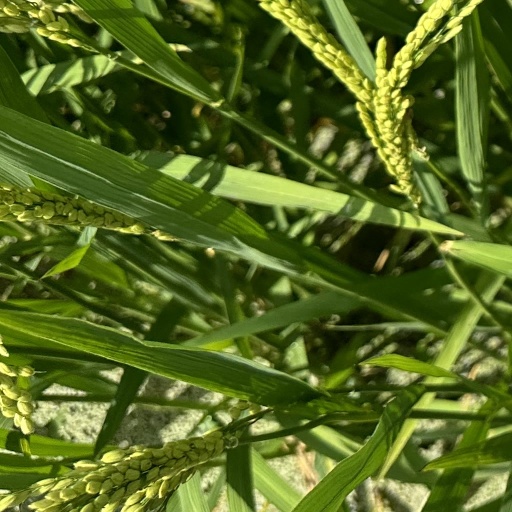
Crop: rice